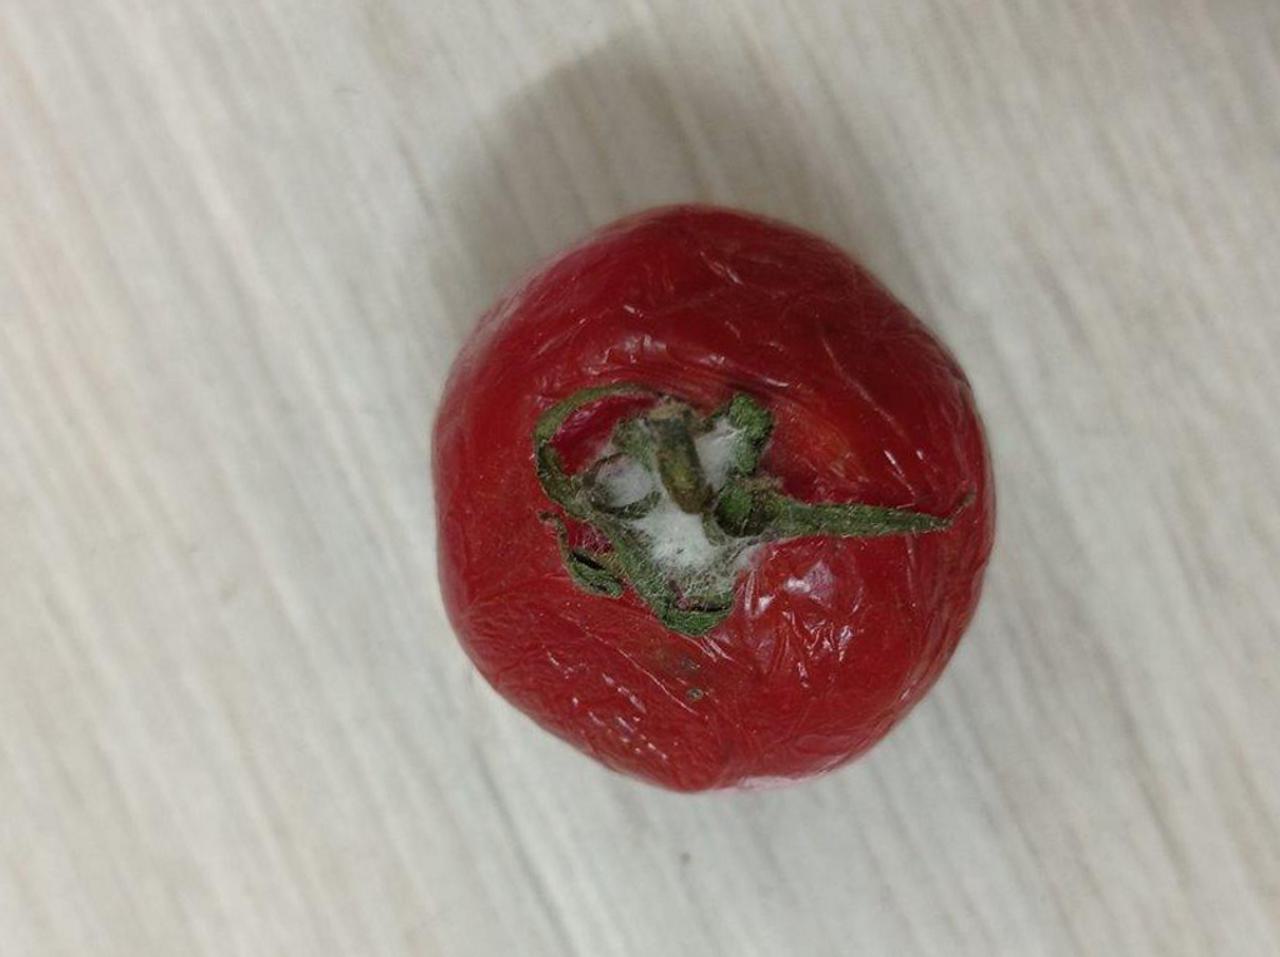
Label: Rotten